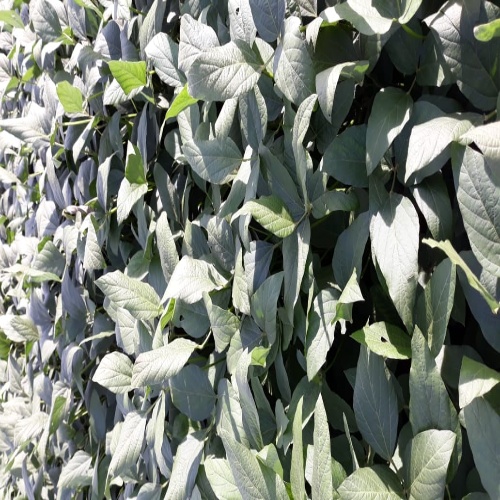
Label: Diabrotica_speciosa